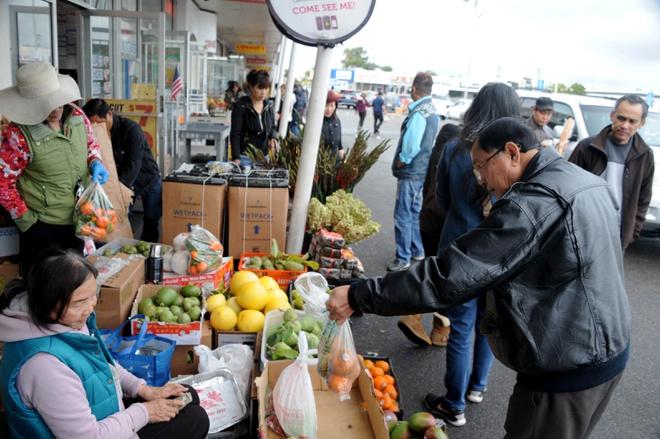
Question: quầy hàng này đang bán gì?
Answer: bán hoa quả